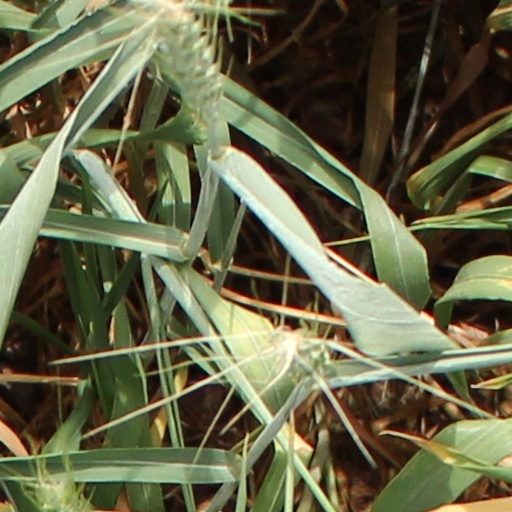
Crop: wheat